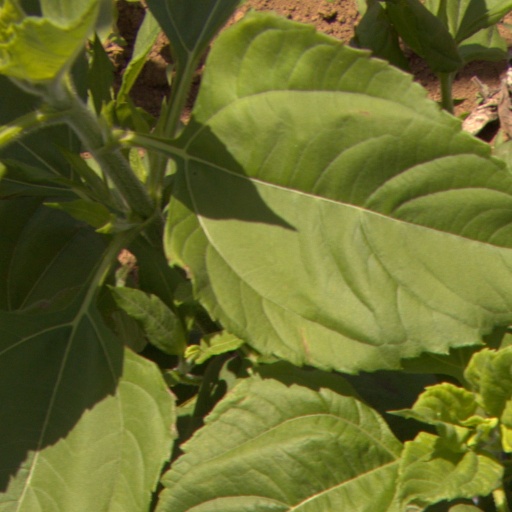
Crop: Jerusalem artichoke